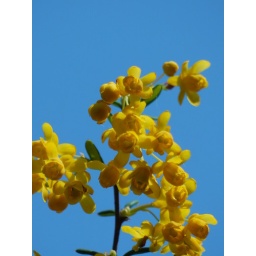
Clear blue sky in Suffolk how odd!!